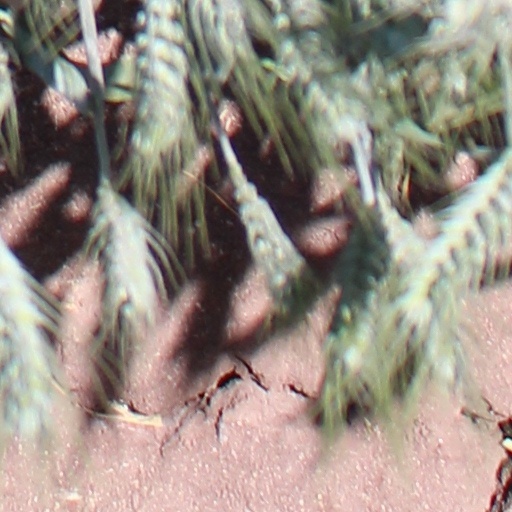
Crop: wheat